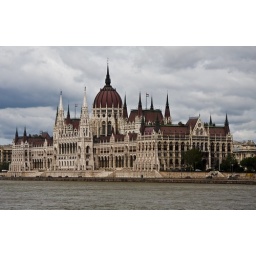
The largest building in Hungary and the second largest Parliament in Europe. In Budapest on the Danube river, the second longest river in Europe.